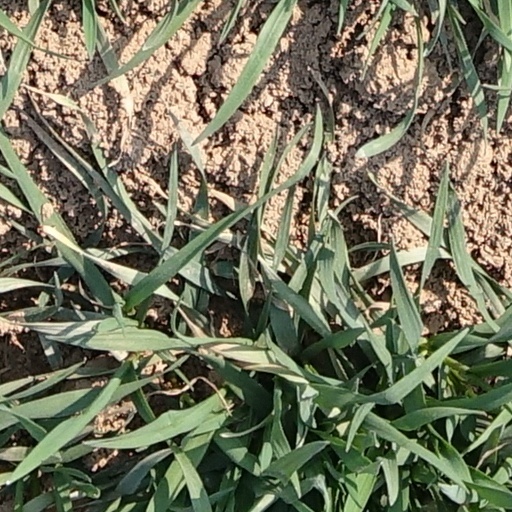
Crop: wheat